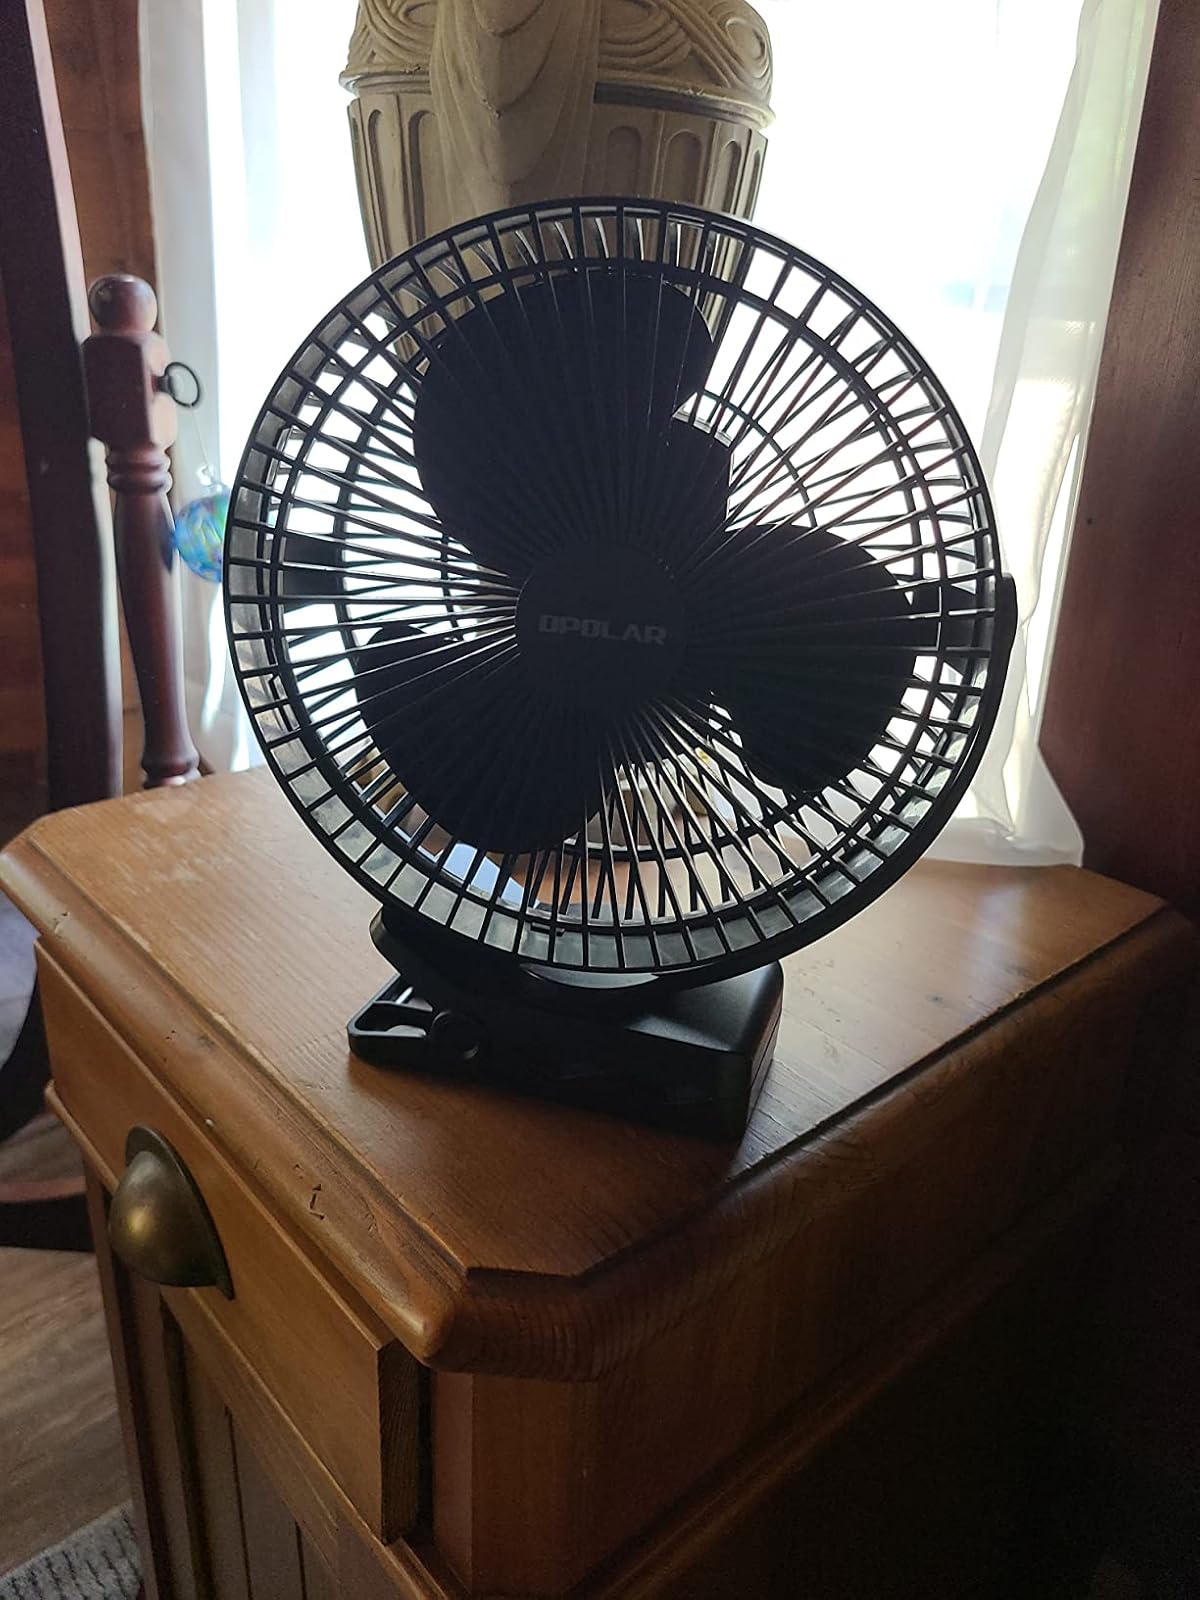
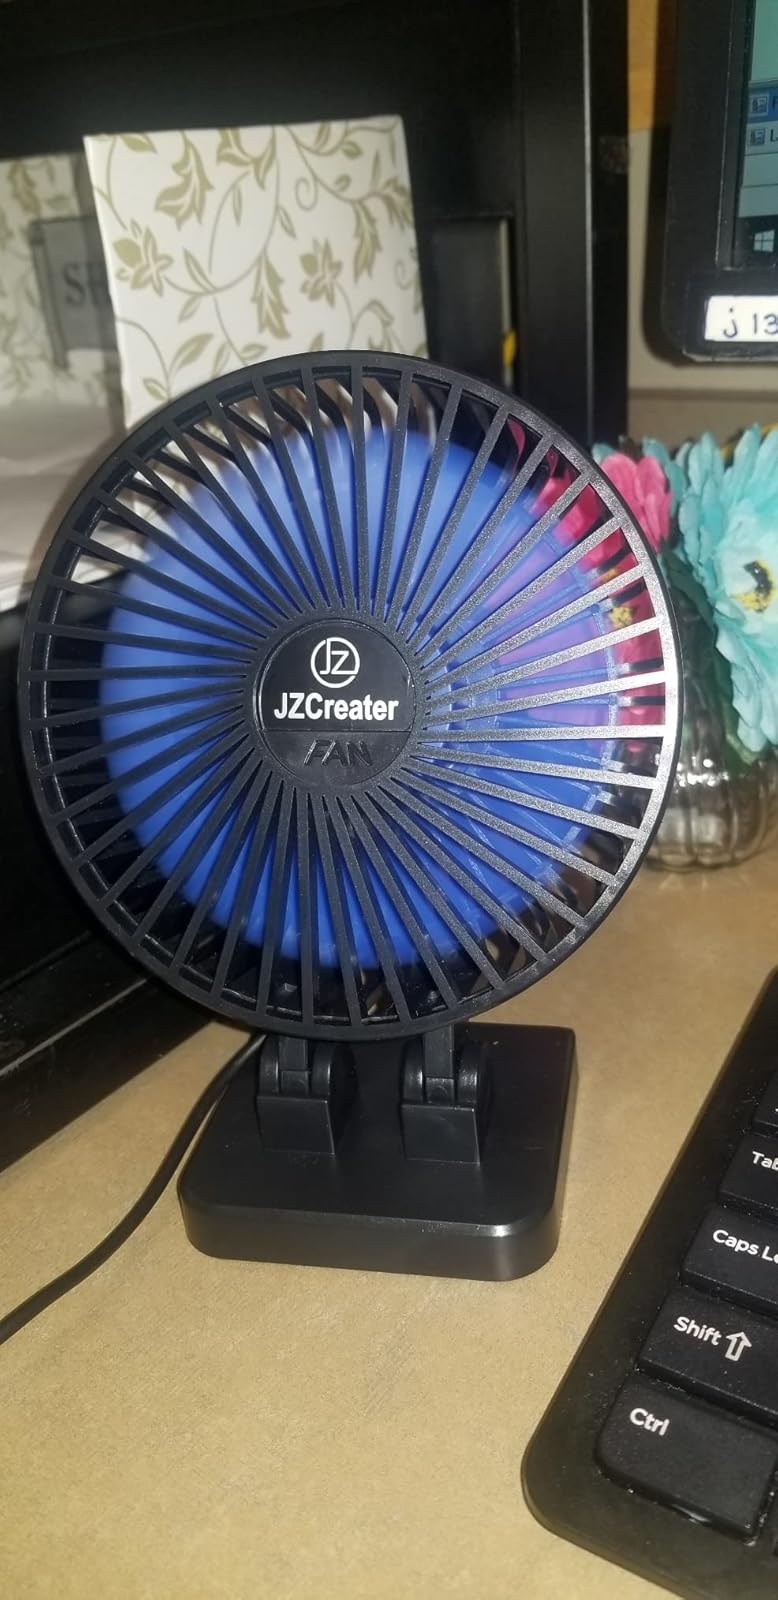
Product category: fan
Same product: no